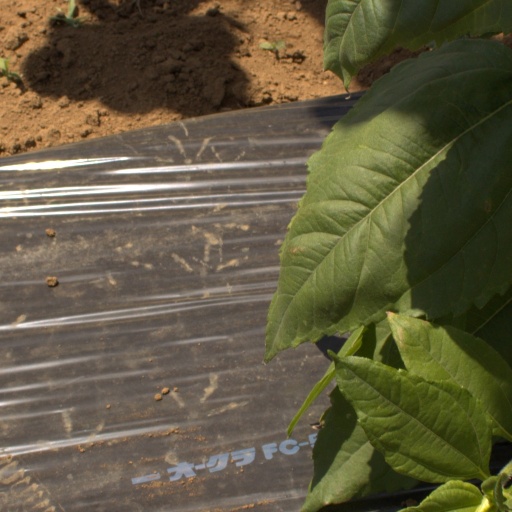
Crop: Jerusalem artichoke